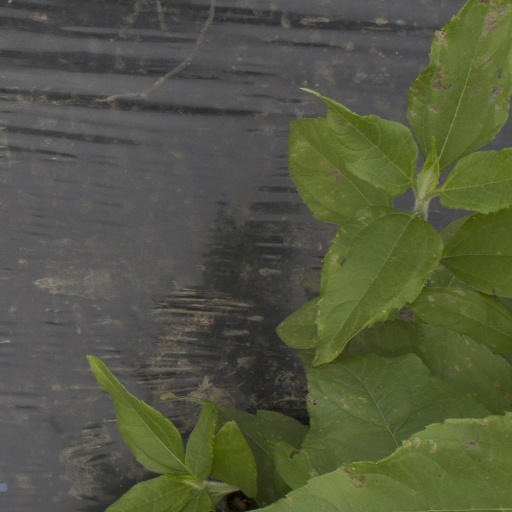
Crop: Jerusalem artichoke